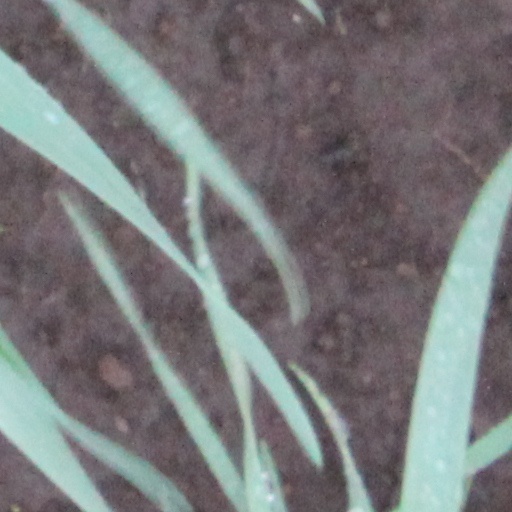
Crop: wheat